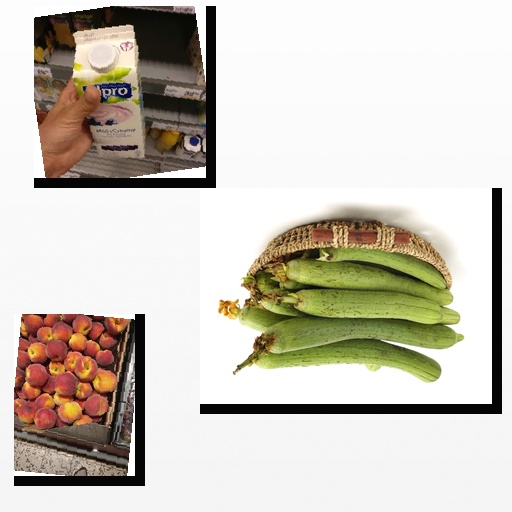
Food items: blueberry_soy_yogurt, peach, ridge_gourd